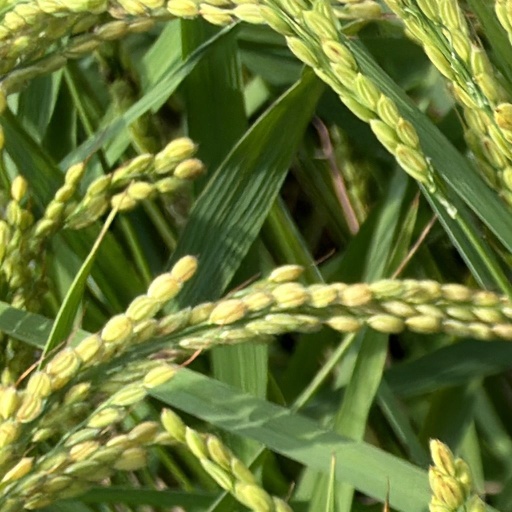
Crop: rice